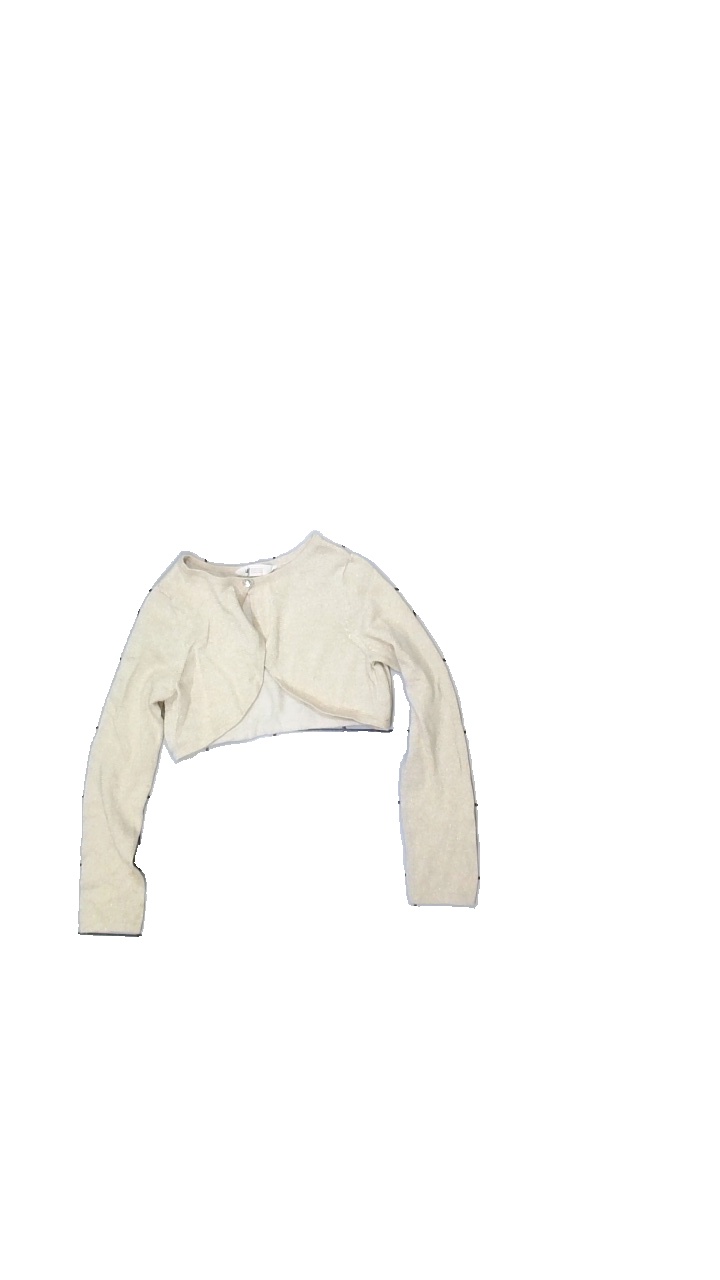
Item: Cardigan (Children)
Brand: H&m
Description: cardigan med glitter
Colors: Beige
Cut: C-collar
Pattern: Glitter
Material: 81% bomull 12% polyester
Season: All
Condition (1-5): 2
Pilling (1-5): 4
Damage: smuts fläckar
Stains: Major
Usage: Export
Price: <50